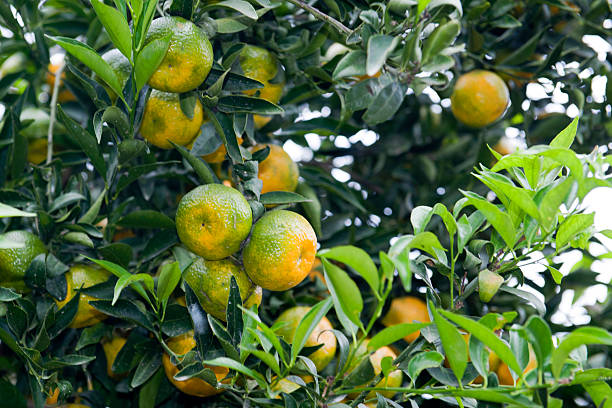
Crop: unknown
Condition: citrus_citrus_greening_disease